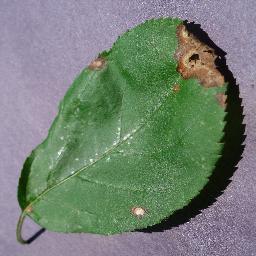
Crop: apple
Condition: black_rot